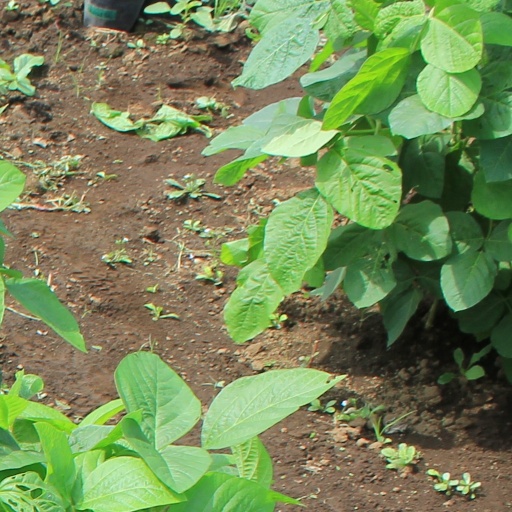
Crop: soybean